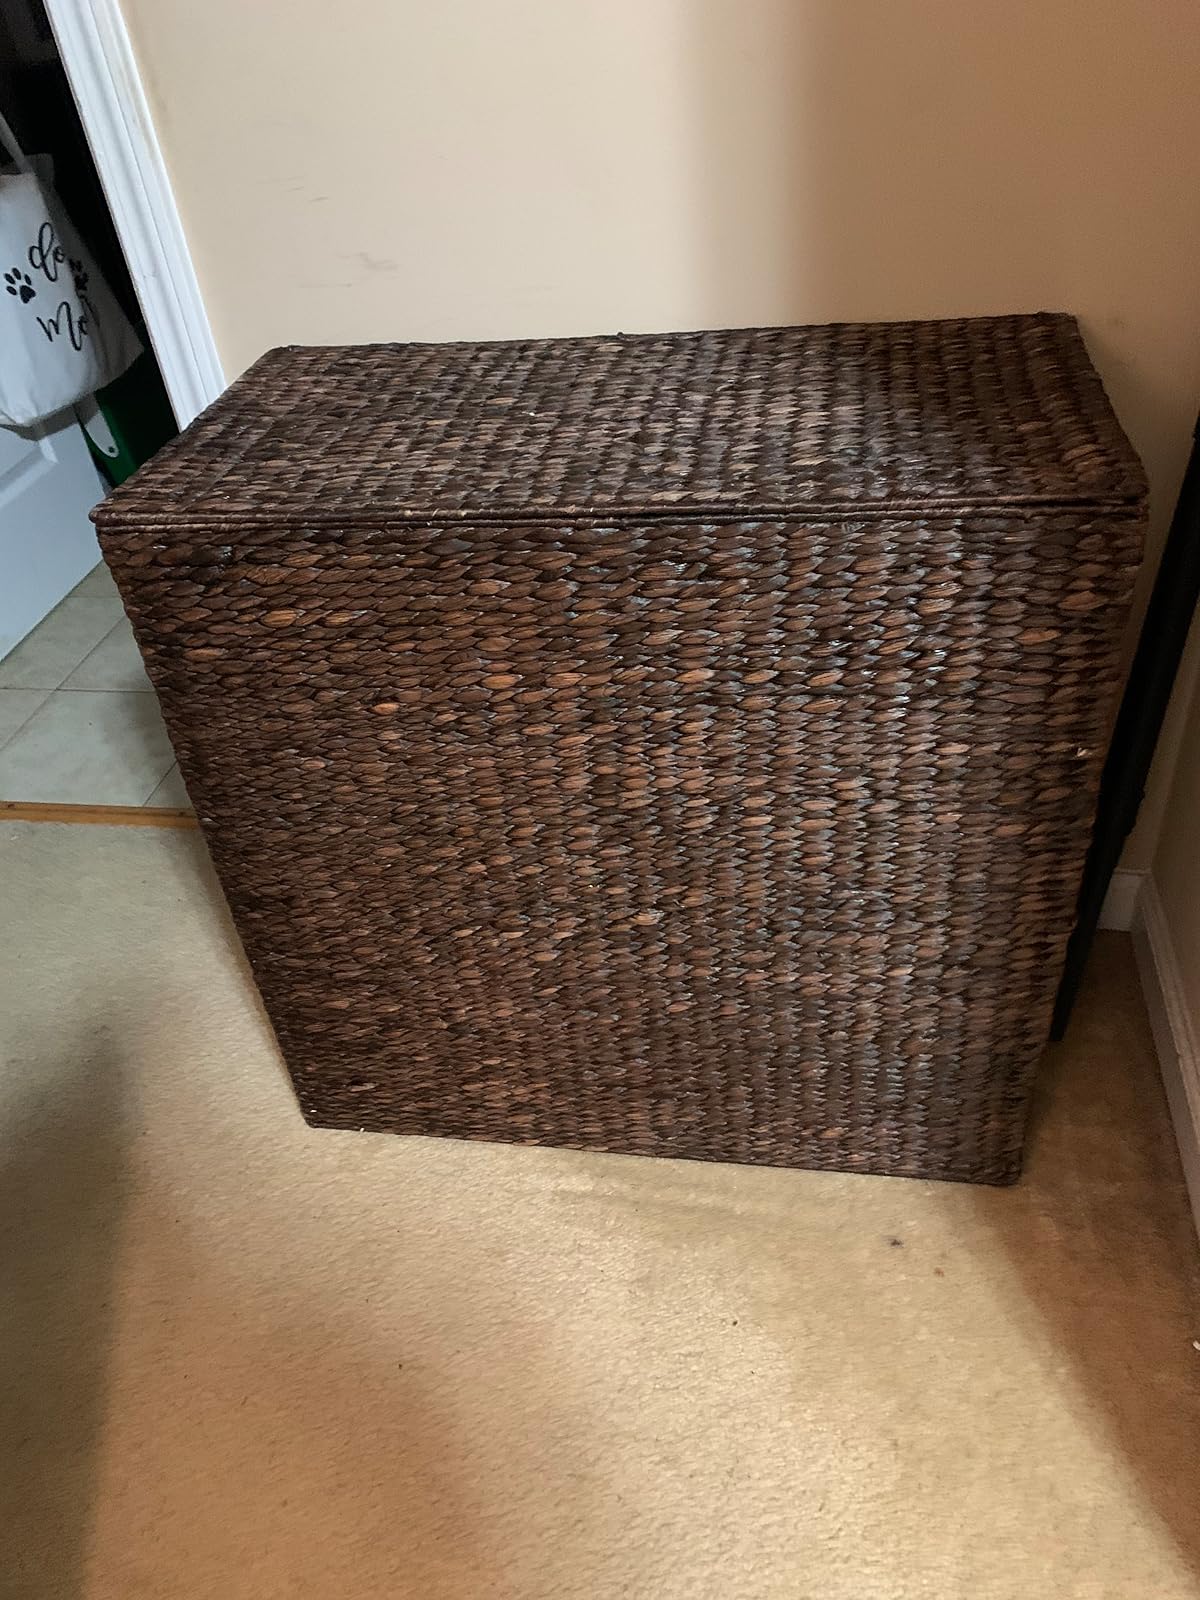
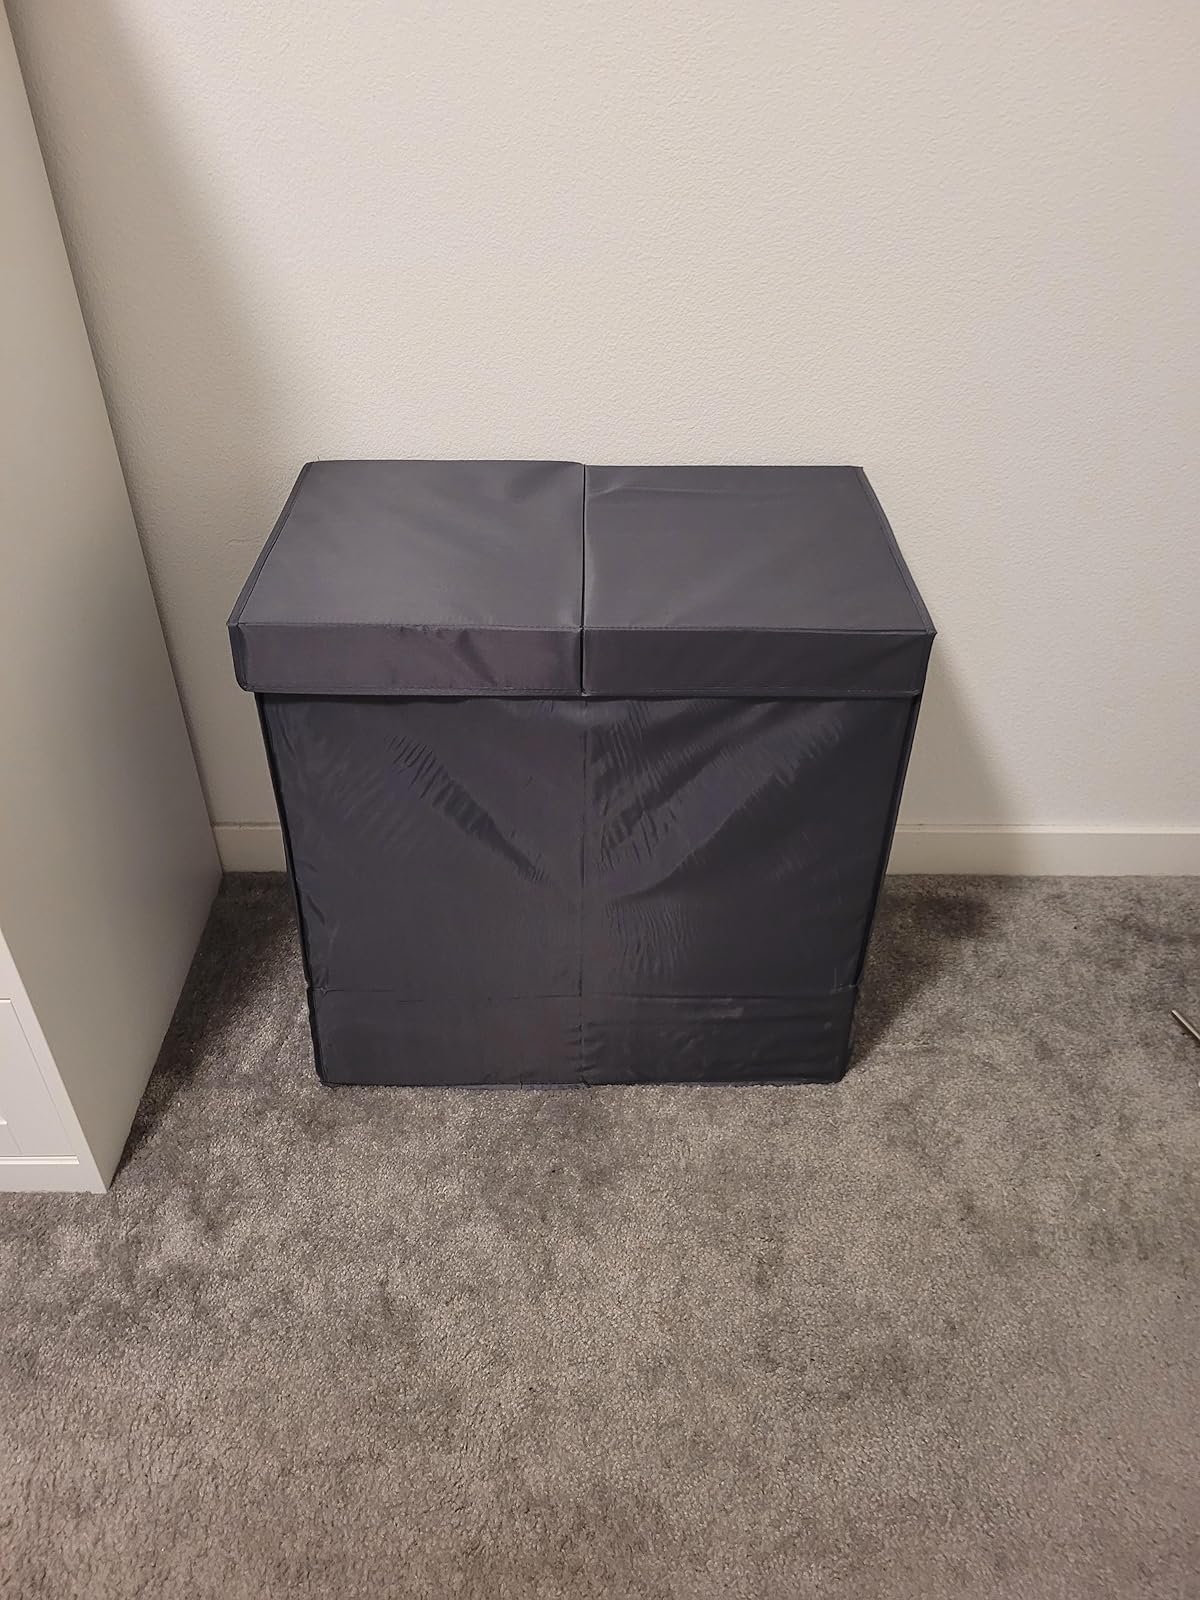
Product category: items_hamper
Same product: no